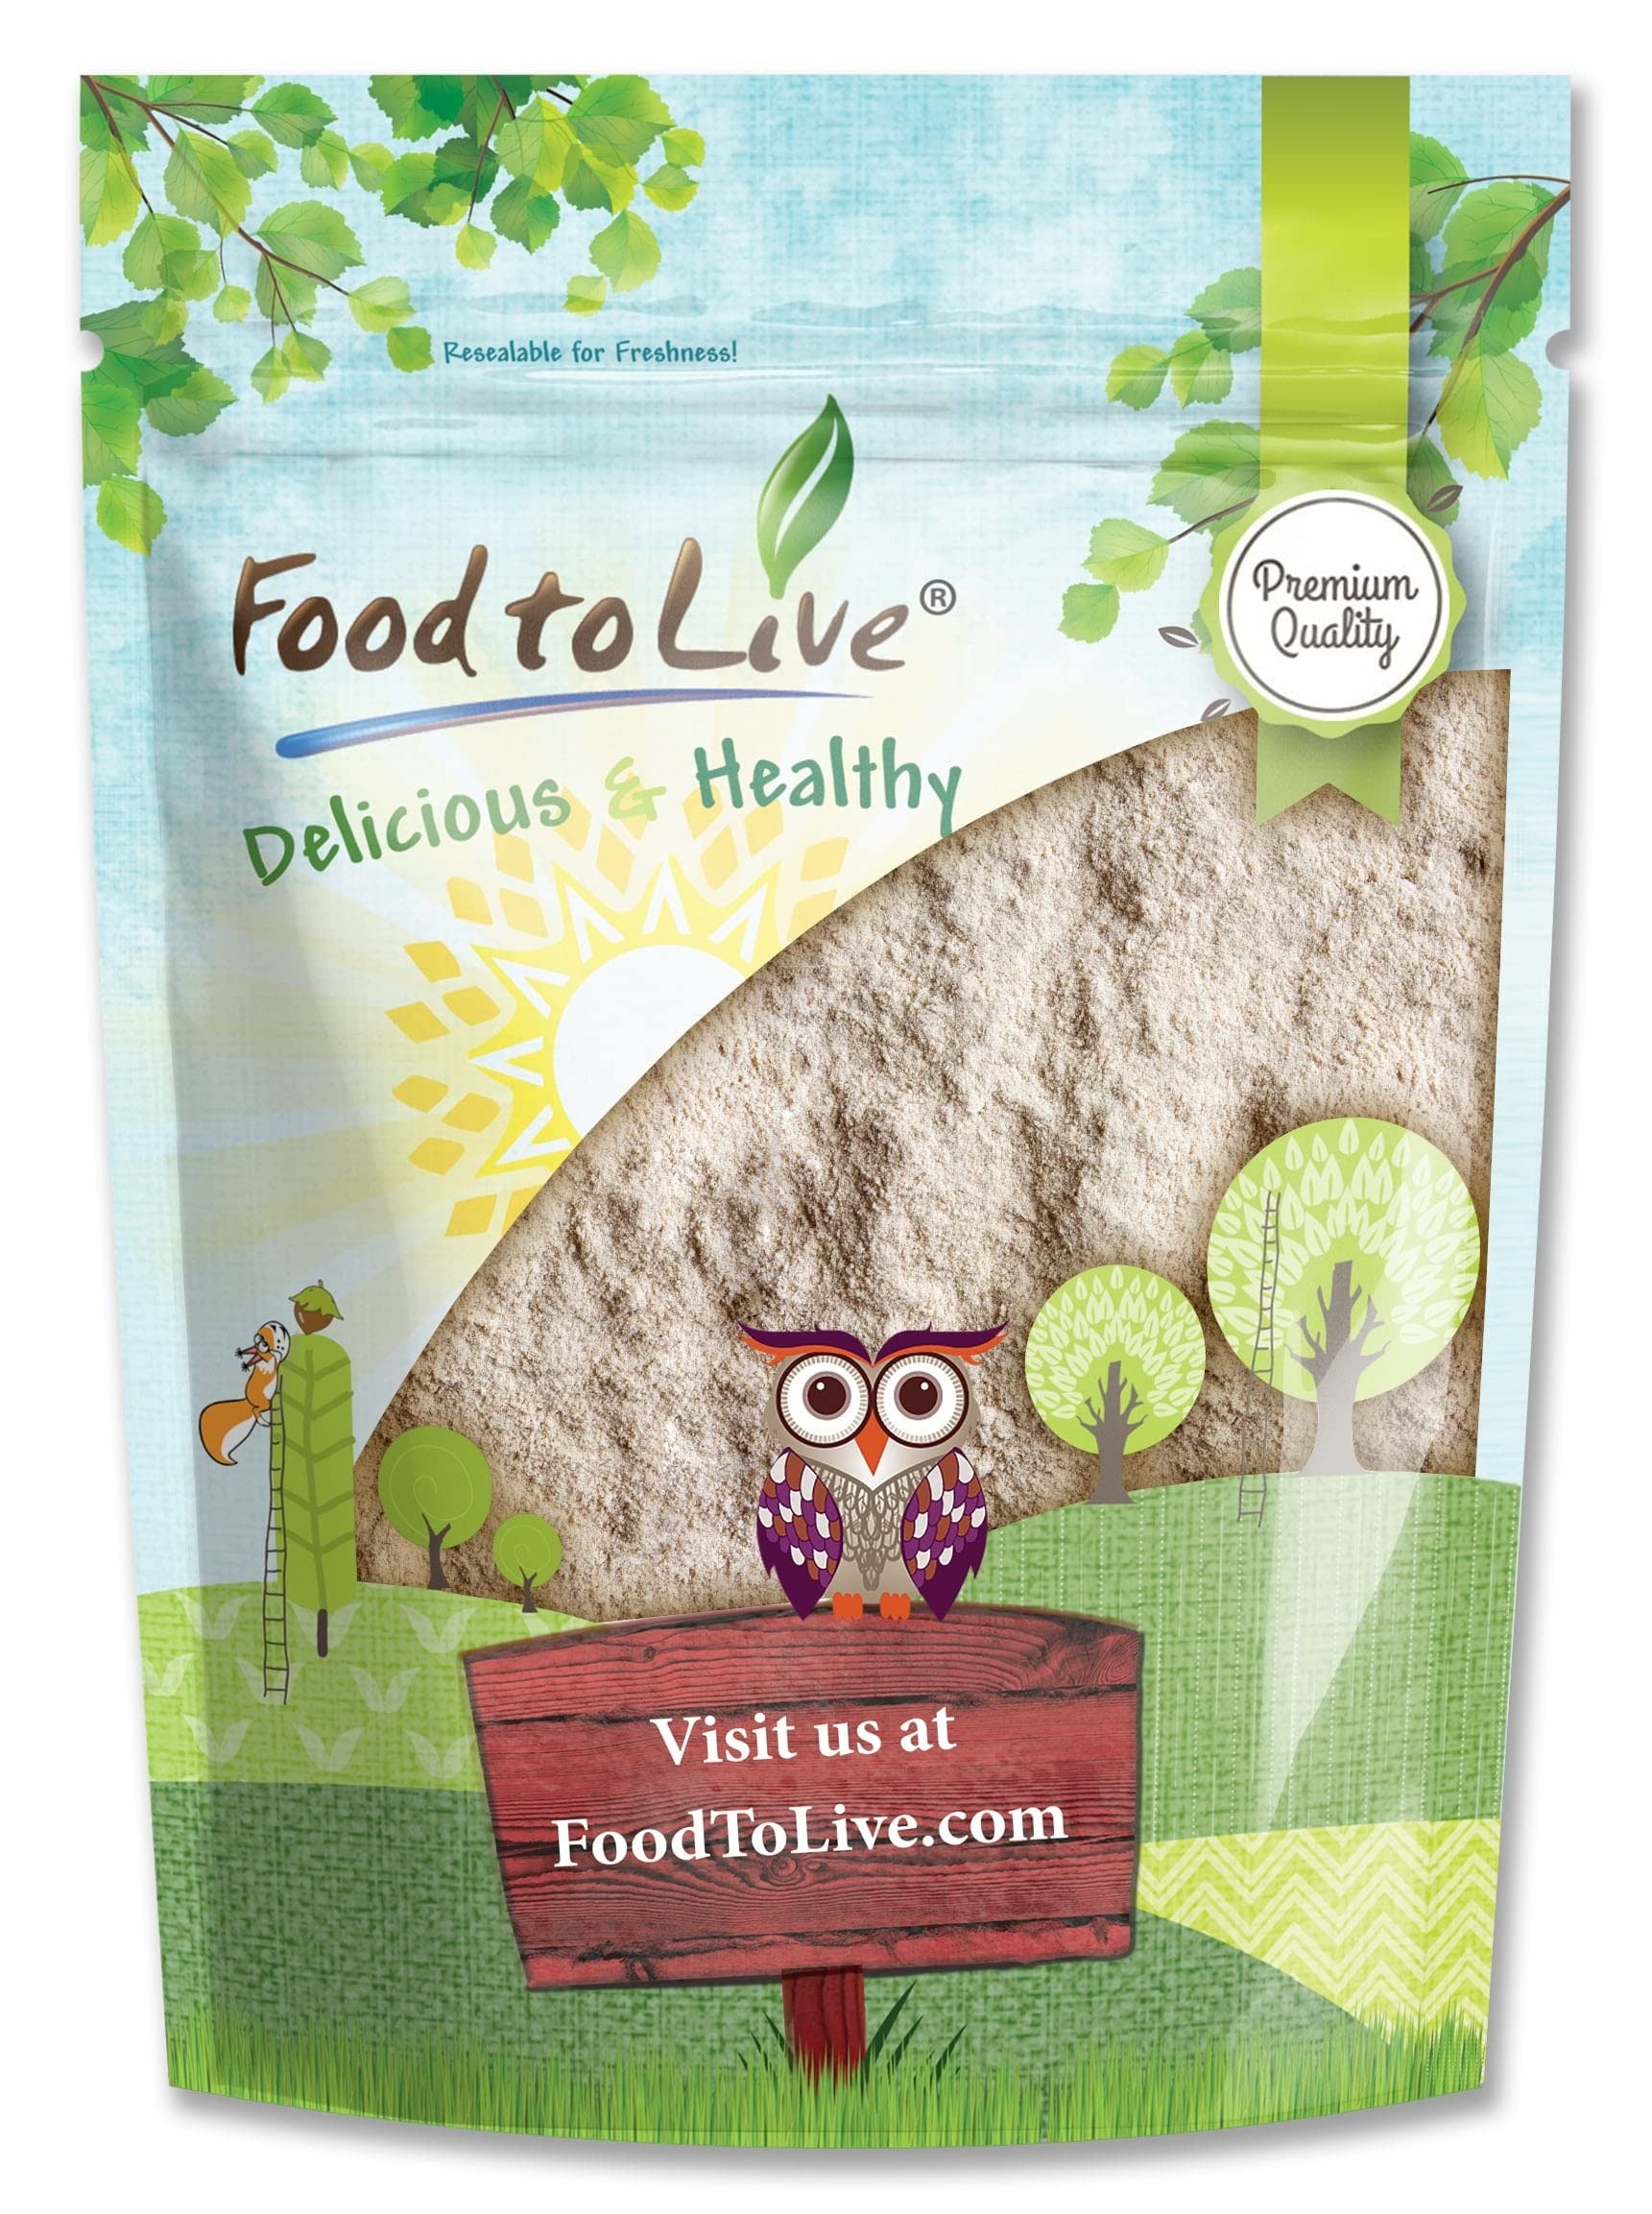
Item Name: Food to Live Barley Flour, 12 Ounces – Fine Powder, Kosher, Vegan, Bulk. Rich in Fiber. Wheat Flour Alternative. Great for Baking. Product of the USA.
Bullet Point 1: ✔️DELICIOUS FLOUR: Whole-Grain Barley Flour has a delightfully nutty and slightly-sweet flavor that will enhance your dishes.
Bullet Point 2: ✔️RICH IN NUTRIENTS: Barley is a nutritionally-rich grain, and barley flour also contains a lot of essential vitamins and minerals, including B vitamins, iron, and zinc.
Bullet Point 3: ✔️GREAT SOURCE OF FIBER: Barley Flour contains about three times more fiber compared to white wheat flour.
Bullet Point 4: ✔️EASY TO USE: You can use Finely Ground Barley Flour on its own or in flour mixes.
Bullet Point 5: ✔️VERSATILE FOR BAKING: As it contains a small amount of gluten, Barley Flour great for cookies, muffins, and shortbread.
Value: 12.0
Unit: Ounce

Price: 9.75